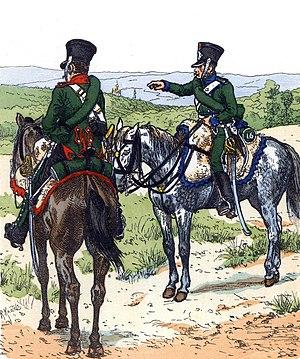
Chasseurs à cheval français des 7e et 16e régiments, 1812.
Alexandre de Montbrun, né le 1ᵉʳ février 1775 à Florensac dans l'Hérault et mort le 29 septembre 1821 à Paris, est un général français de la Révolution et de l’Empire.